House of Krasnushkin

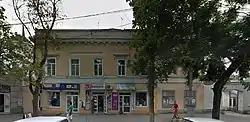

The House of Krasnushkin is a historical mansion in Taganrog (Petrovskaya St. 37, in old numbering No. 9). It is thought to have been built in 1871.